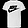
Label: T - shirt / top